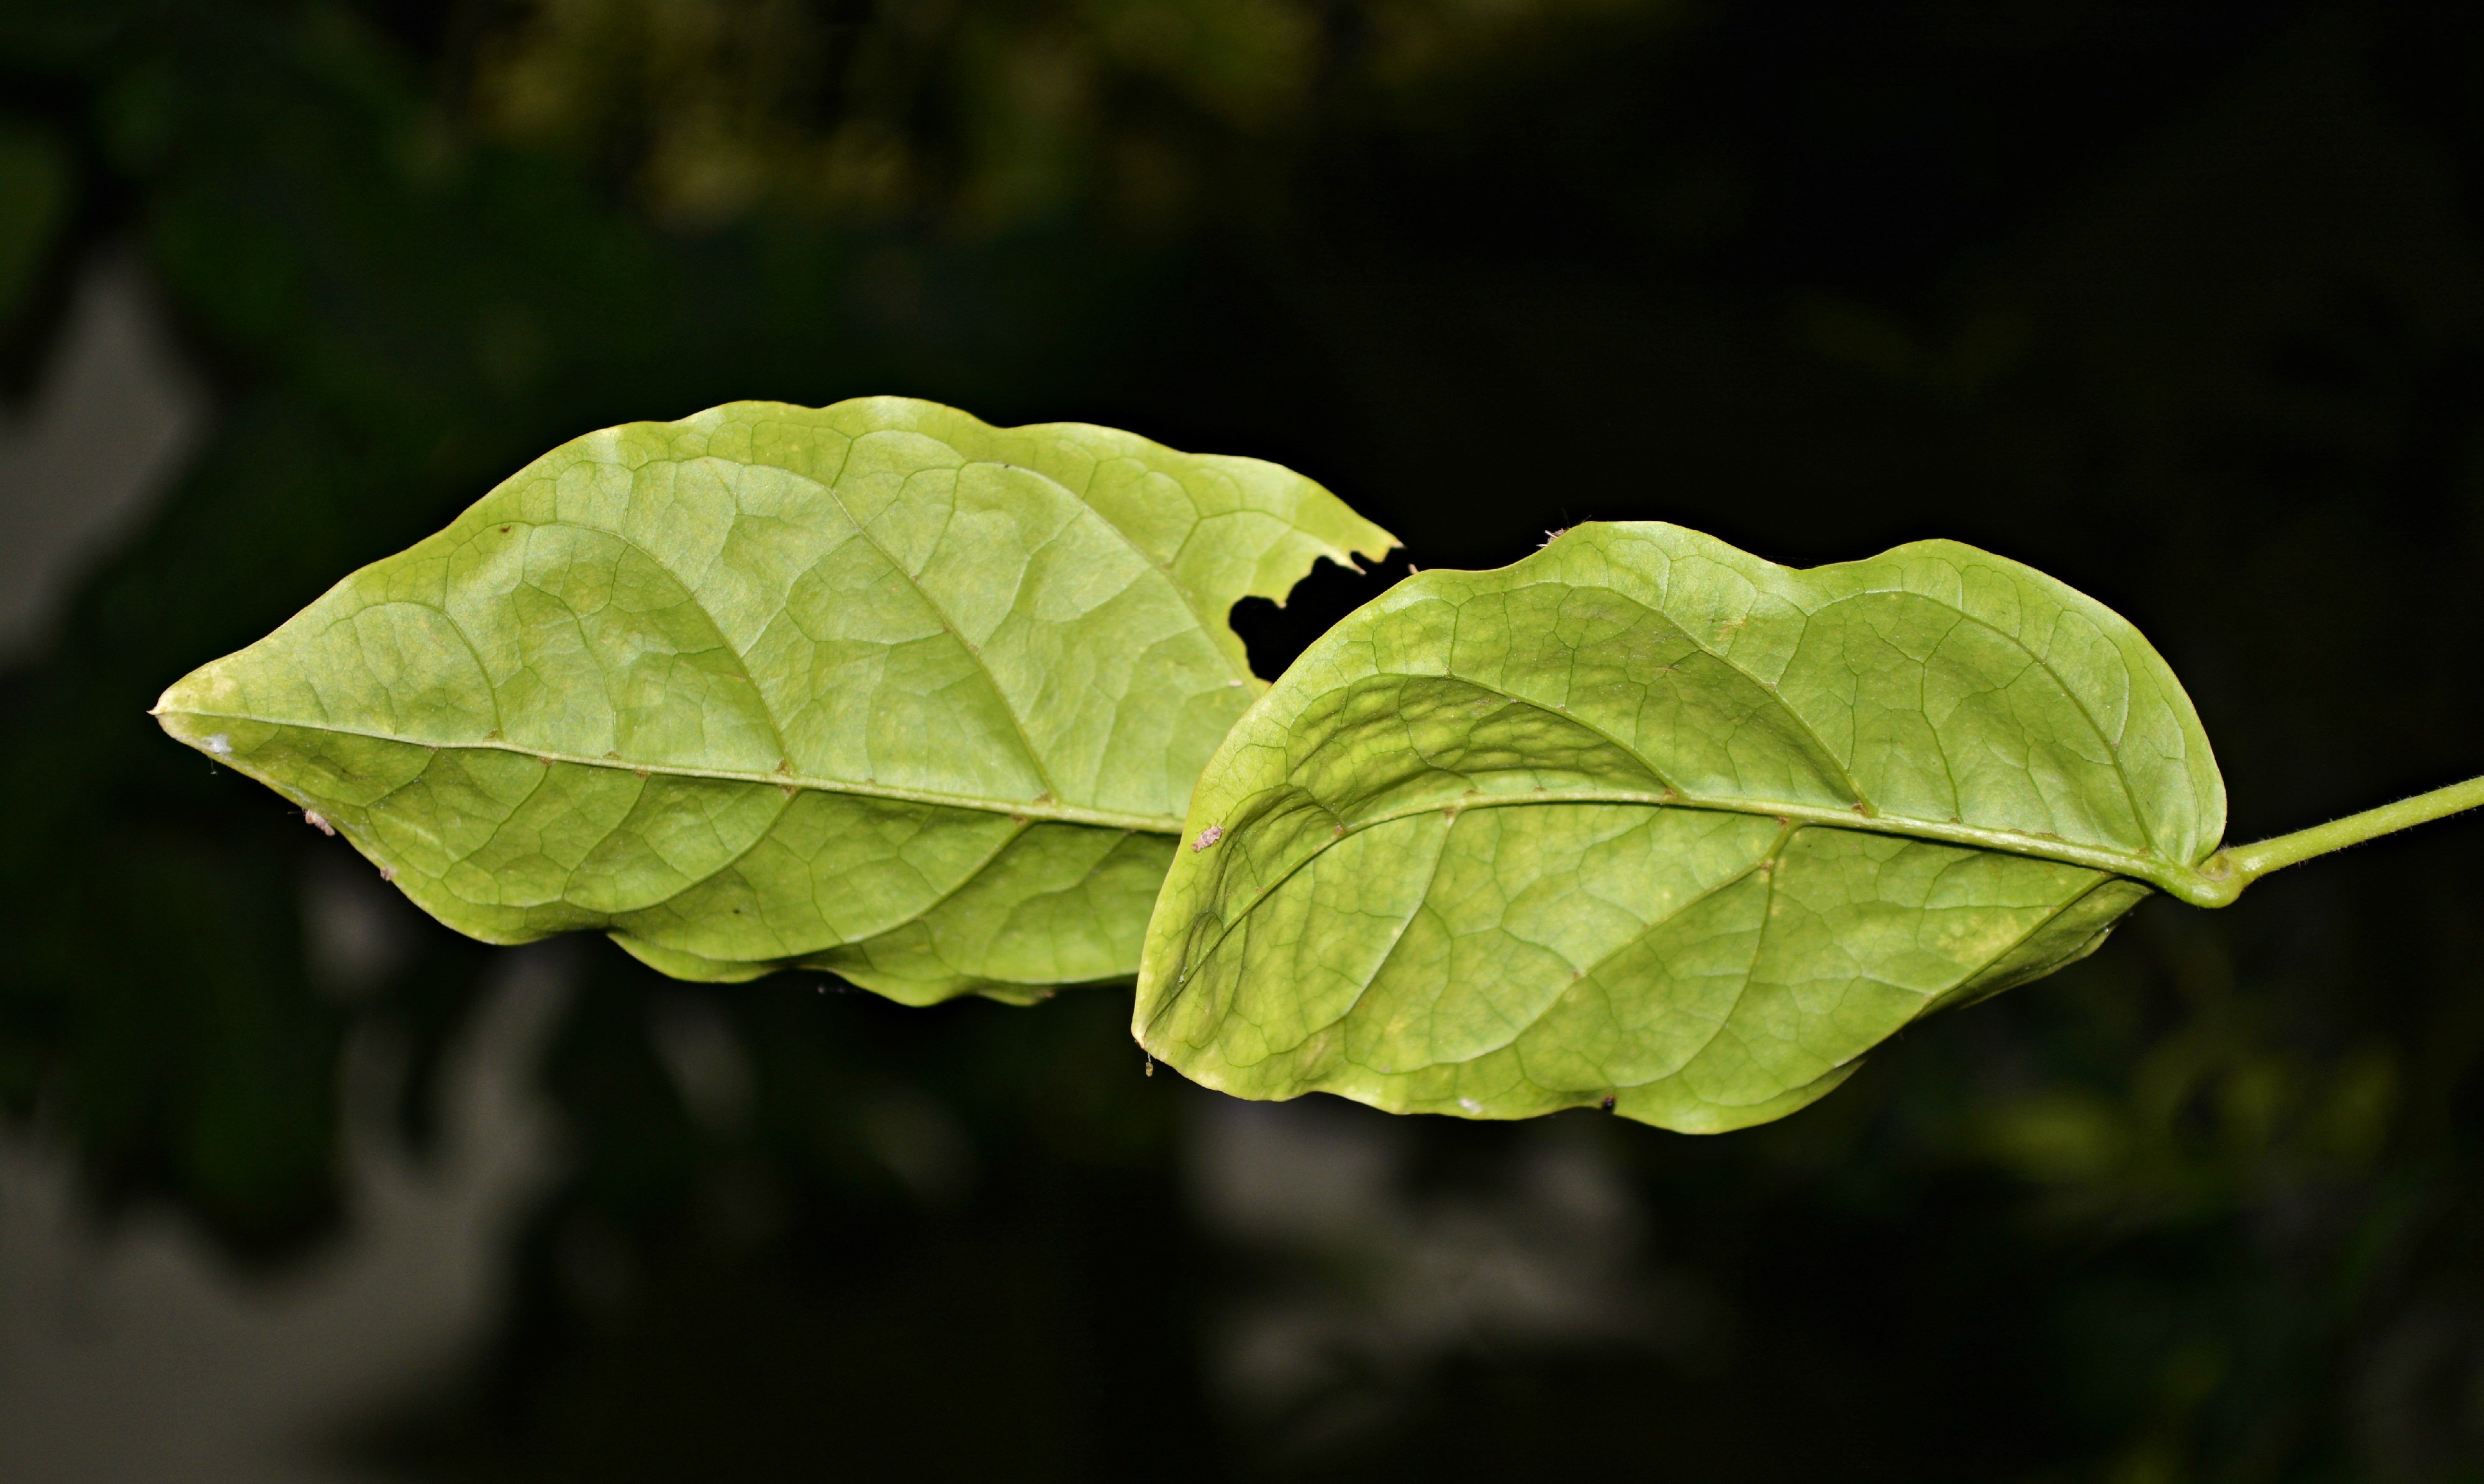
tree, nature, branch, plant, photography, sunlight, leaf, flower, green, produce, autumn, fresh, botany, yellow, flora, close up, leaves, deciduous, macro photography, flowering plant, plant stem, land plant